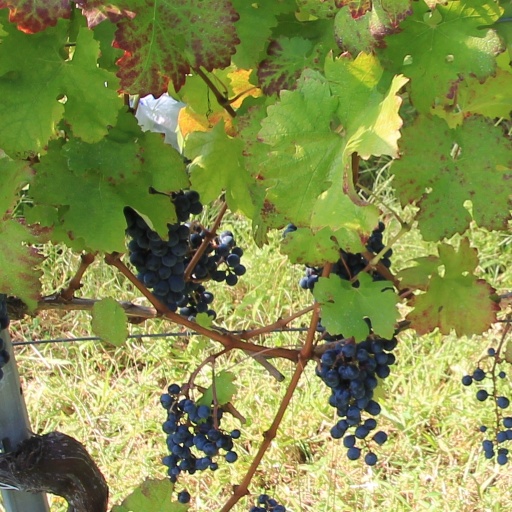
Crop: grape